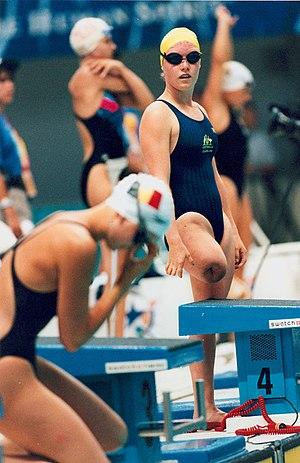
Melissa Paula Carlton, née le 8 mai 1978 à Pietermaritzburg, est une nageuse handisport australienne.